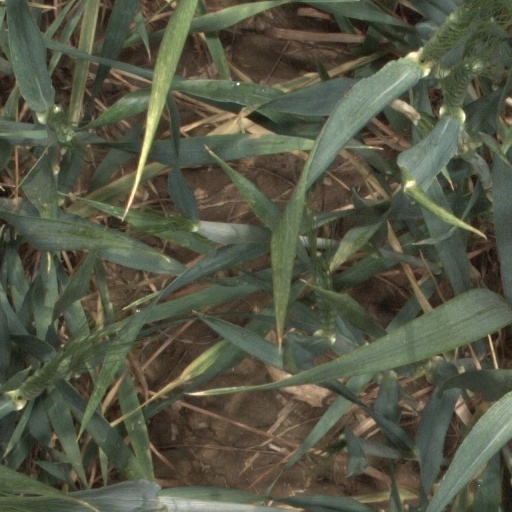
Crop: wheat